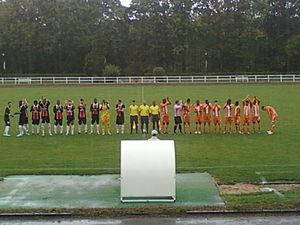
Présentation des équipes lors du match AC Boulogne-Billancourt - Paris SG C (0-2) du 11 septembre 2011 au stade Marcel Bec de Meudon
Boulogne-Billancourt est une commune française des Hauts-de-Seine et de la métropole du Grand Paris en région Île-de-France, la plus peuplée des communes franciliennes après Paris. Elle résulte de la réunion, réalisée sous le nom de Boulogne sur Seine en 1790, de Boulogne la Petite, paroisse érigée en 1343 autour de l'église Notre Dame de Boulogne sur Seyne, et de la rive droite de Saint-Cloud. Le nom de Boulogne Billancourt, tardivement adopté en 1926, acte le démantèlement, au profit du XVIᵉ arrondissement, du vaste territoire de Longchamp et du Bois de Boulogne, et l'adjonction, accordée en 1860 comme une compensation, de Billancourt, écart d'Auteuil devenu dans l'entre deux guerres le fief historique des usines Renault.